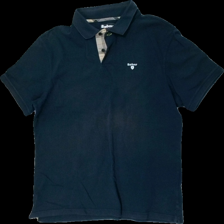
View: front
Type: Top
Category: Men
Brand: Barbour
Colors: Blue, White
Material: 100% cotton
Pattern: Logo print
Cut: Regular
Size: XL
Season: All
Stains: Major
Damage: fläck
Damage location: top center
Damage 2: fläck
Damage 2 location: middle center
Damage 3 location: top center
Price range: <50
Recommended usage: Export
Description: blå pike med broderad logga fram och fläckar